Pyréolophore

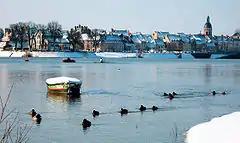
River Saône at Chalon, site of the first trials of the Pyréolophore in 1807

To prove the utility of the Pyréolophore to the patent commission, the brothers installed it on a boat, which it powered upstream on the river Saône. The total weight was 9 quintals, about , fuel consumption was reported as "one hundred and twenty-five grains per minute" (about per minute), and the performance was 12–13 explosions per minute. The boat was propelled forward as the Pyréolophore sucked in the river water at the front and then pumped it out toward the rear. Thus, the Commissioners concluded that "the machine proposed under the name Pyreolophore by Mm. Niépce is ingenious, that it may become very interesting by its physical and economical results, and deserves the approbation of the Commission."